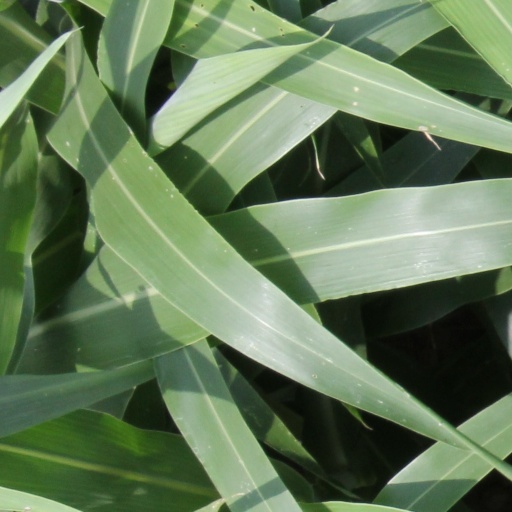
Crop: sorghum